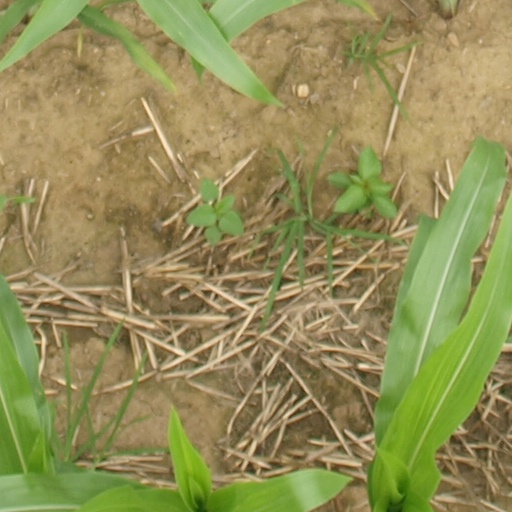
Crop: maize; corn